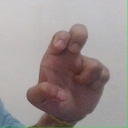
अक्षर: अ